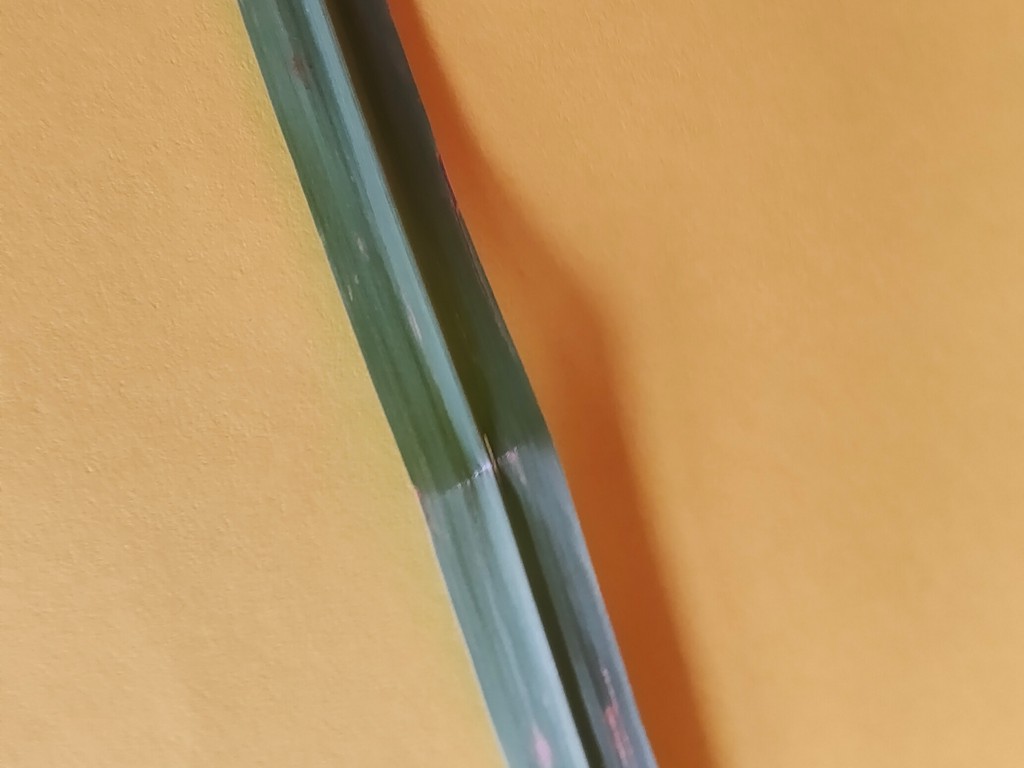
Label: Unhealthy